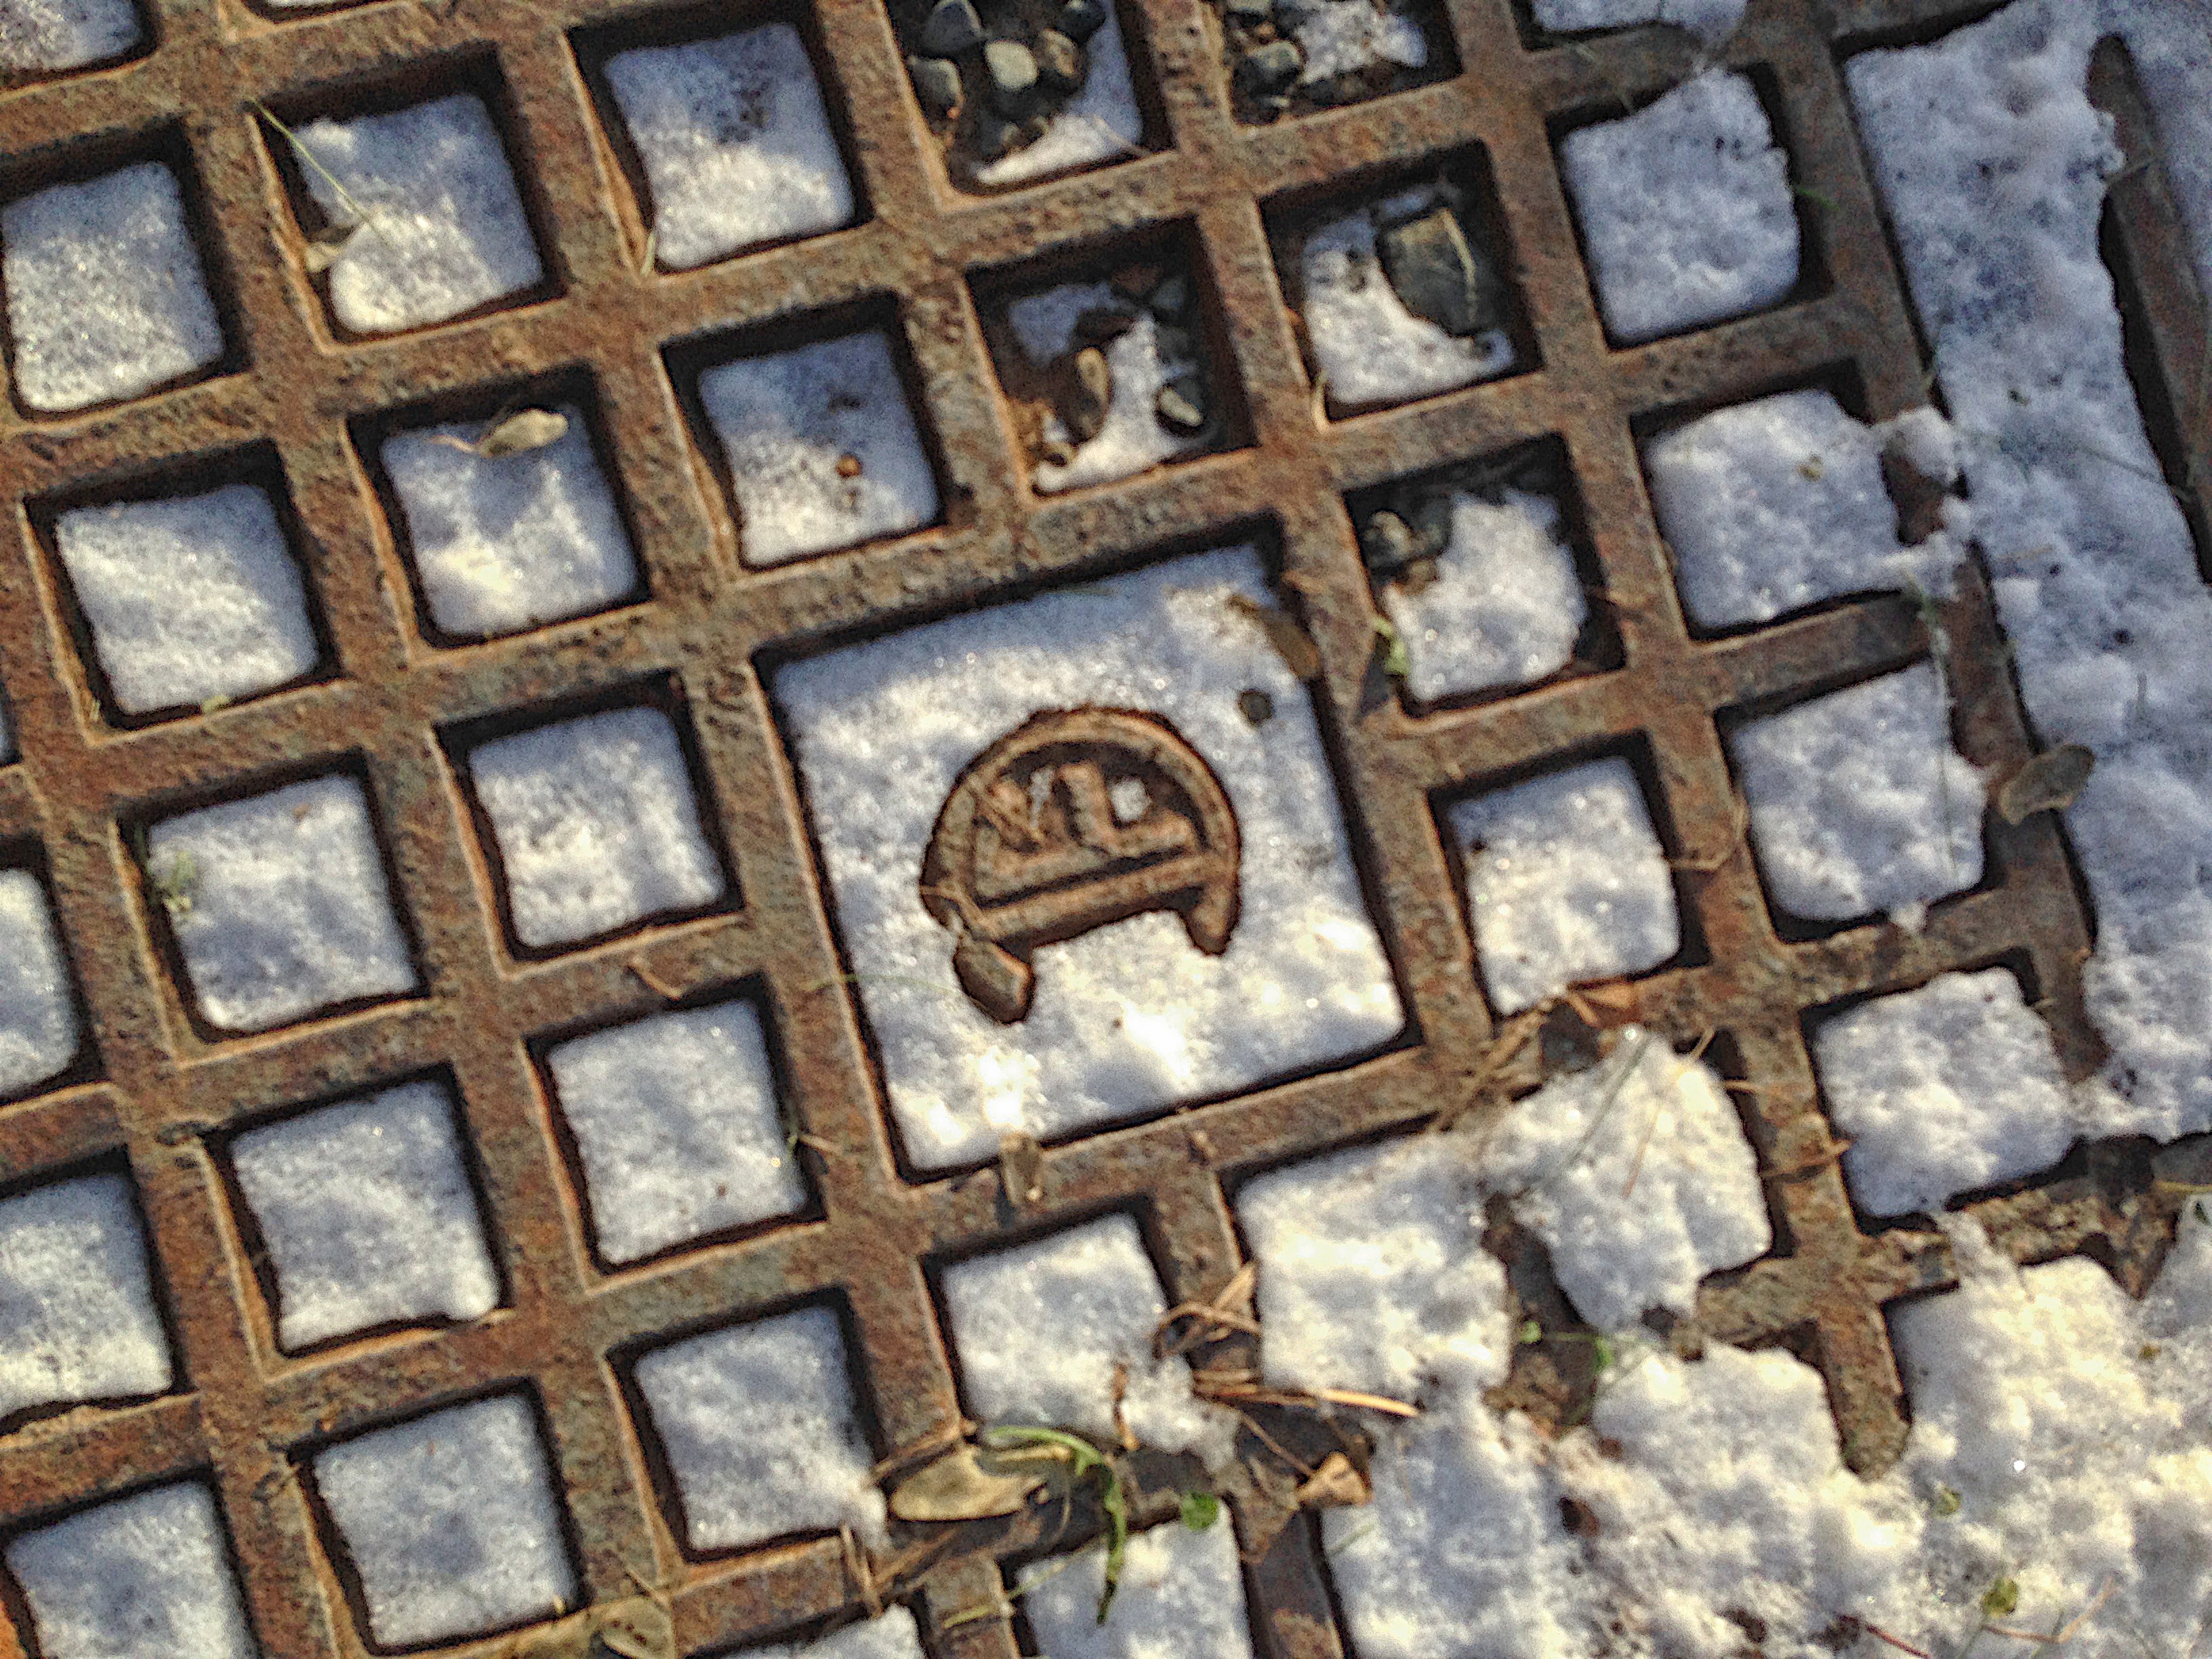
snow, floor, cobblestone, pattern, food, soil, brick, art, mosaic, flooring